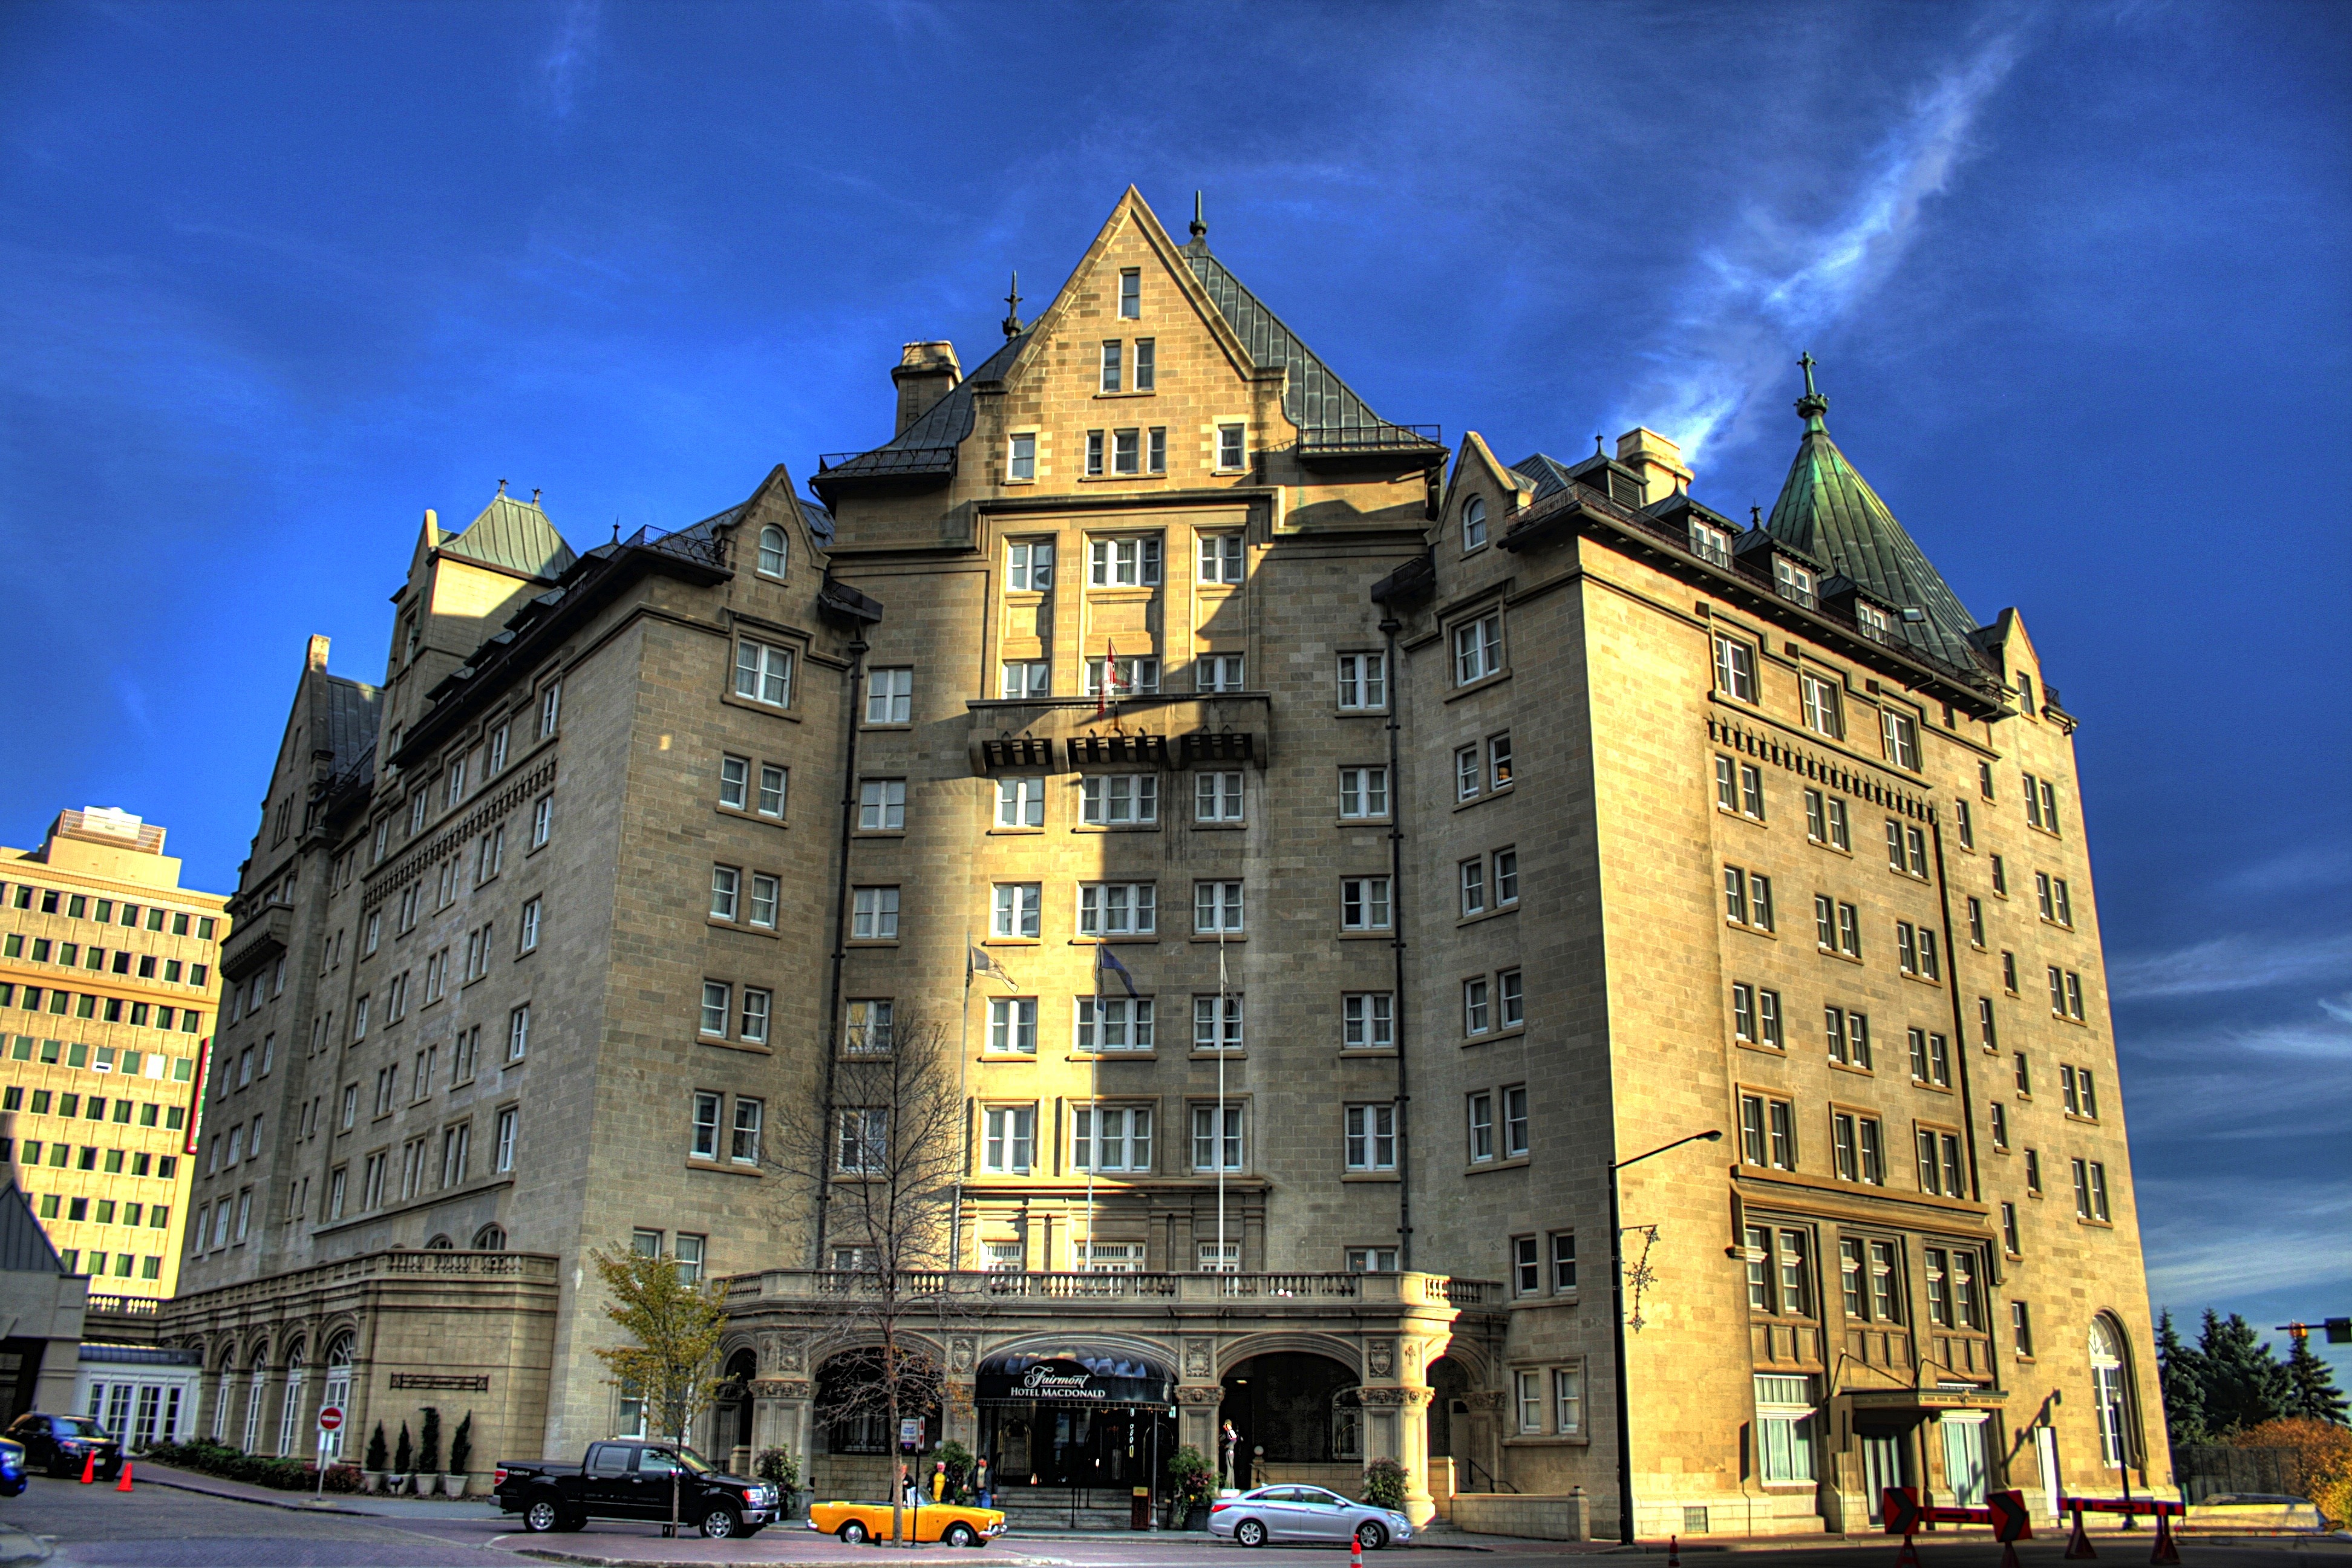
architecture, sky, town, building, chateau, city, cityscape, downtown, evening, tower, landmark, facade, tower block, outside, clouds, hotel, canada, beautiful, historical, edmonton, metropolis, cities, urban area